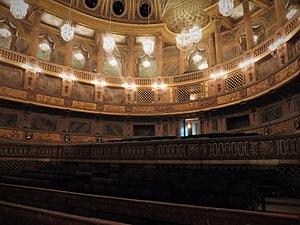
Vue générale de l'opéra royal du château de Versailles.
L’opéra royal du château de Versailles est une salle d'opéra construite sous Louis XV à l'extrémité de l'aile nord du château de Versailles.